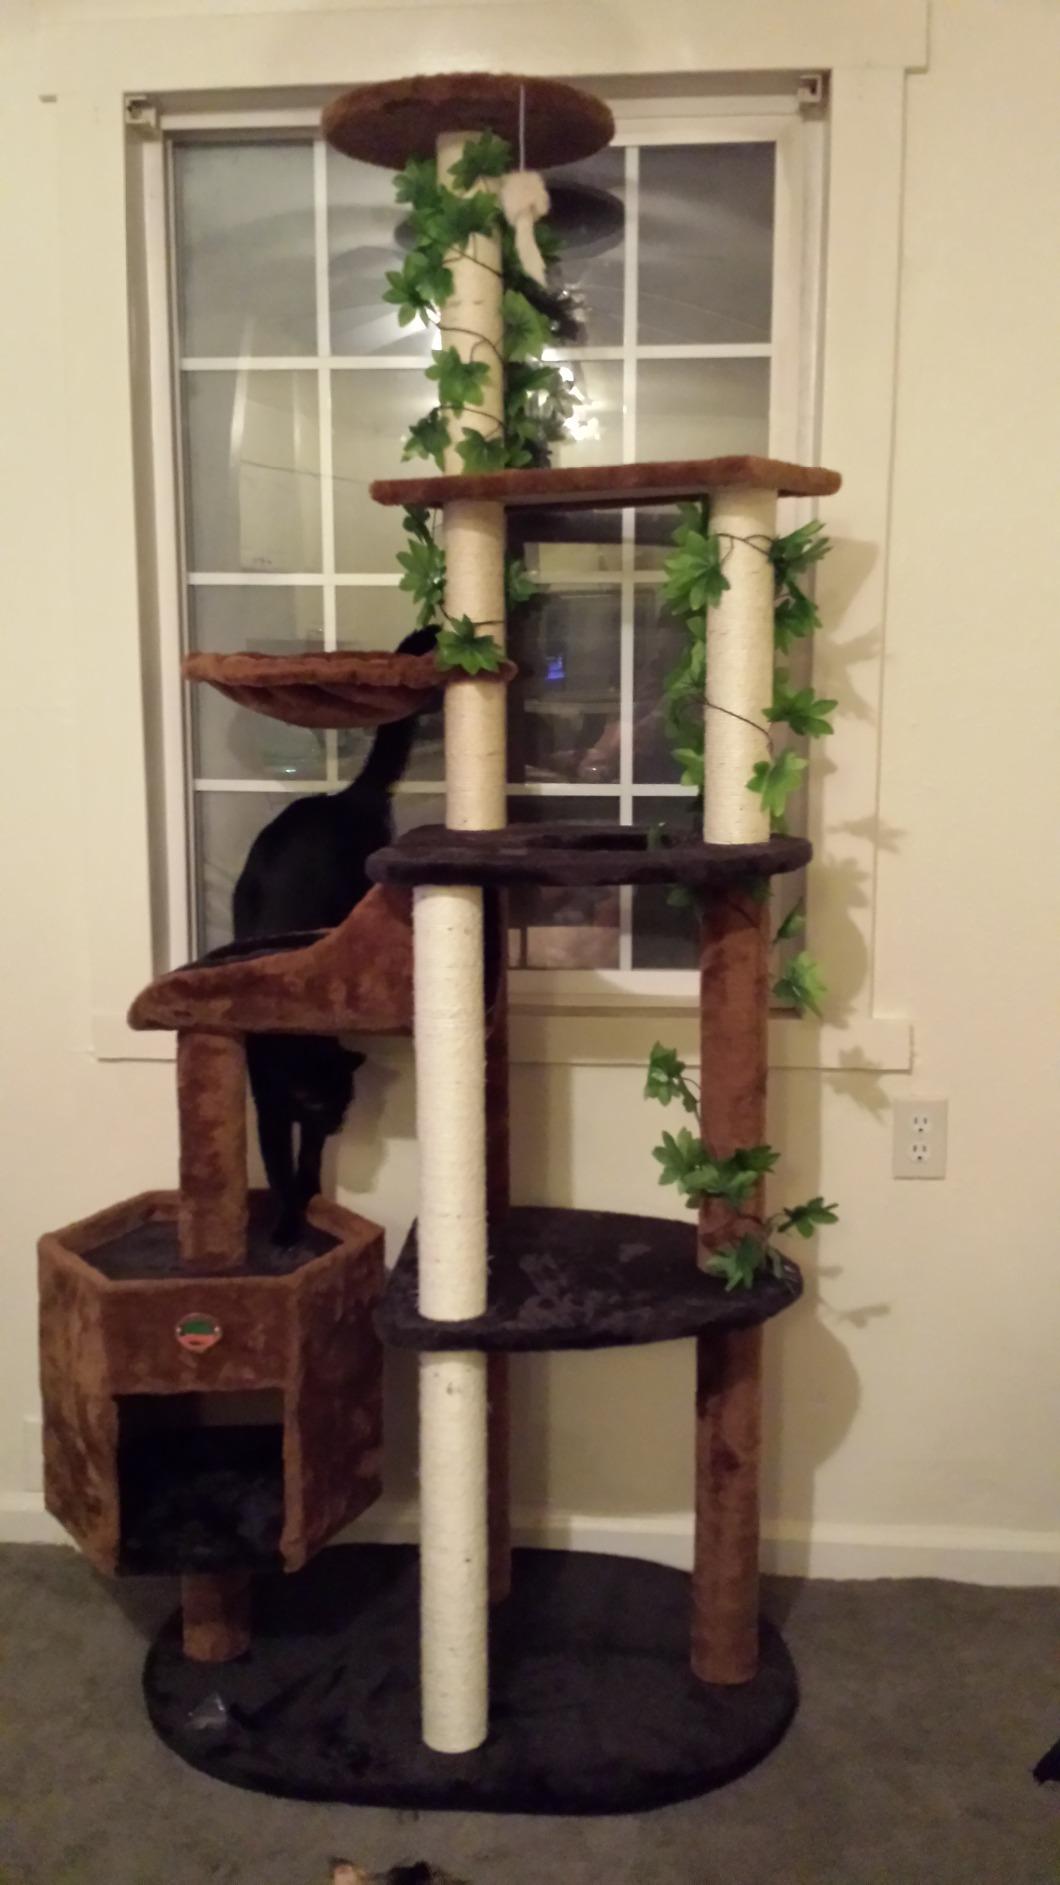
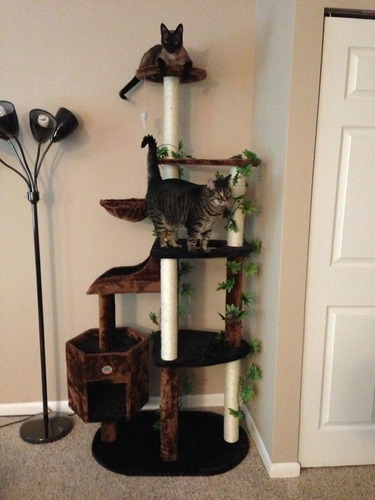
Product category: items_cat tree
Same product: yes